Hachen

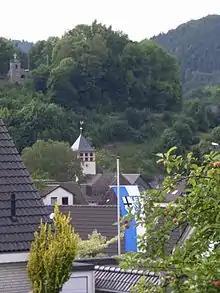

Hachen was already documented in 793 in the goods register of Werden Abbey.